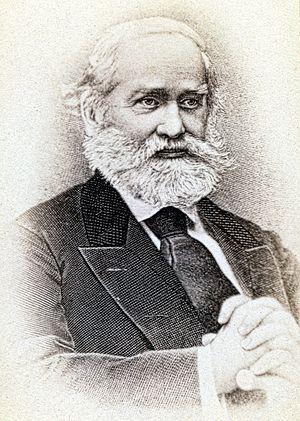
Sergueï Mikhaïlovitch Soloviov, né le 17 mai 1820 à Moscou, mort le 16 octobre 1879 à Moscou, est un historien russe célèbre. Il était membre de la société impériale d'archéologie.